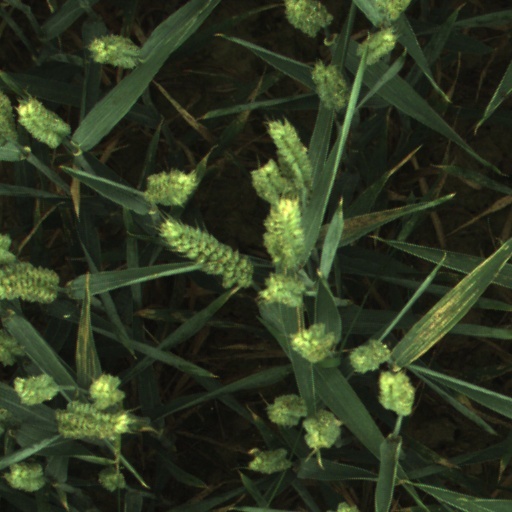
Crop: wheat